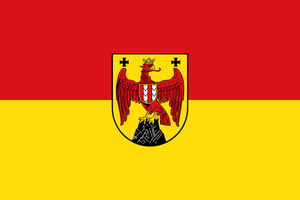
Le Burgenland est le Land d’Autriche le plus oriental, le plus plat et le plus récent : avant 1918, son territoire était, au sein de l’Autriche-Hongrie, une partie du royaume de Hongrie et il n’a été constitué comme Land autrichien qu’en 1920, à la suite du traité de Trianon.